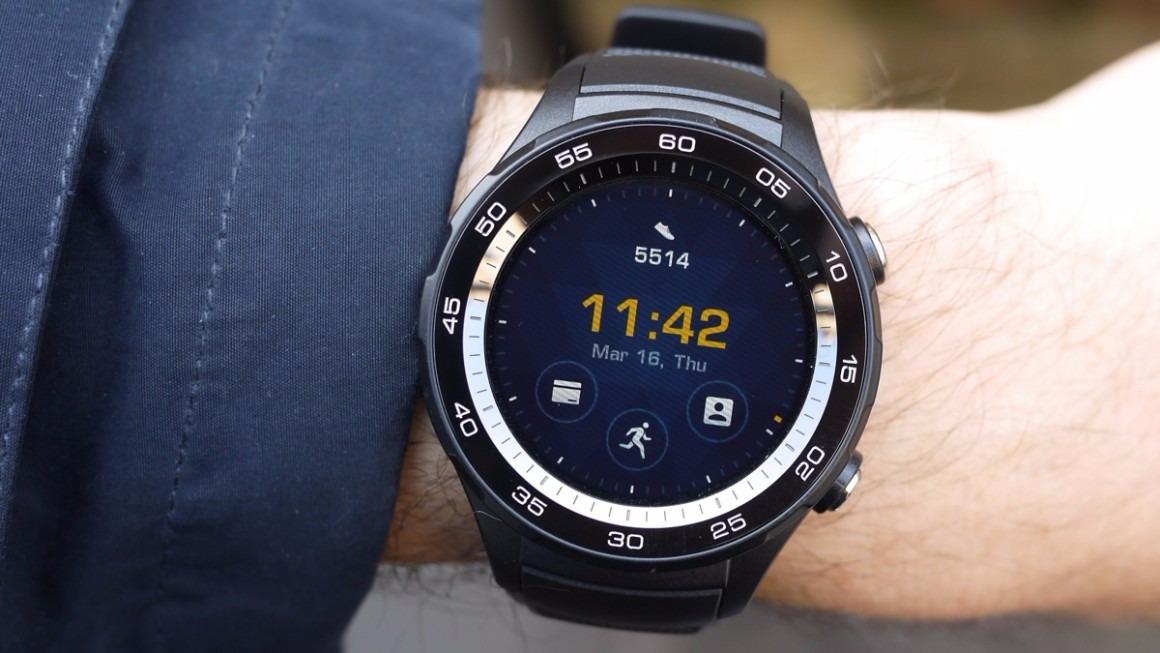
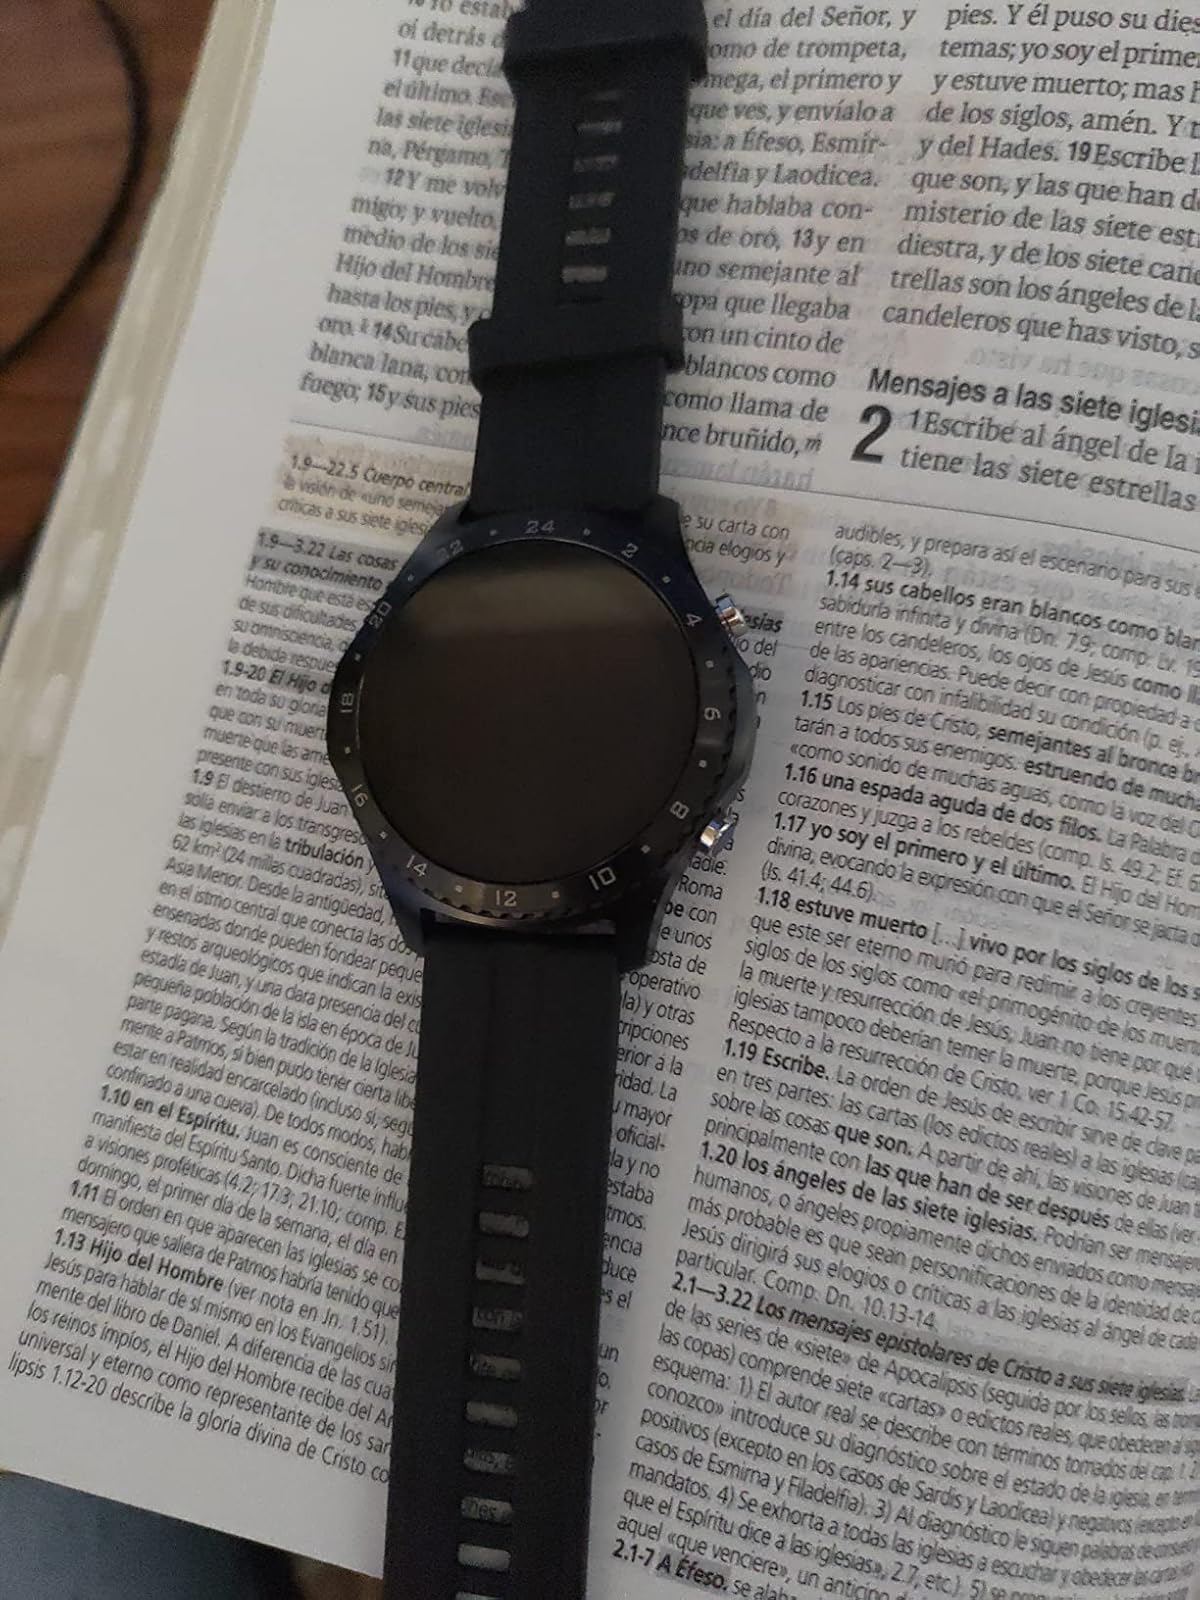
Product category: smartwatch
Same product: no